Grand Trunk Western Railroad

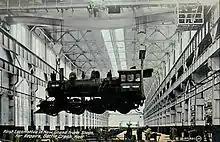
The first locomotive in Grand Trunk Western's Battle Creek locomotive shops. c. 1908

The first diesel locomotive to operate in regular service in Michigan arrived in 1938. It was GTW 7800, an EMC SC switching locomotive to work in Detroit. Previously, in 1925, GTW acquired from EMC an early motorized gasoline-electric railcar known as a Doodlebug. The cars were self-propelled units resembling a passenger car, with a baggage compartment and a coach section for passengers that GTW used on its Detroit to Port Huron and Richmond to Jackson routes until 1953. GTW also had another gasoline-electric locomotive referred to as a box-cab, built by Brill in 1926. Originally built for the Long Island Rail Road, GTW purchased it in 1934 and numbered it 7730. It was relegated to loading and unloading freight cars from GTW ferries in Milwaukee, Wisconsin. The unit was eventually converted to diesel power in 1939 and served in Milwaukee until 1960.